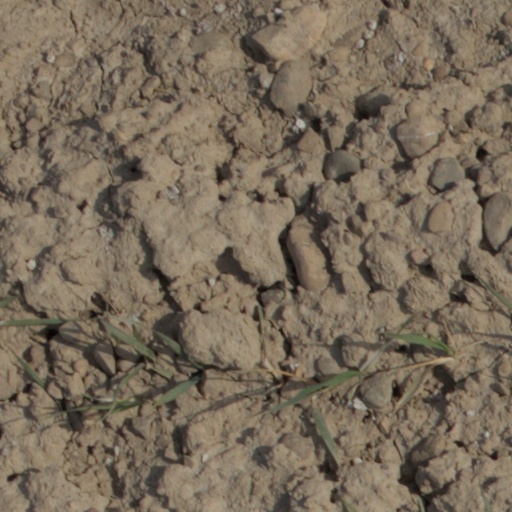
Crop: wheat